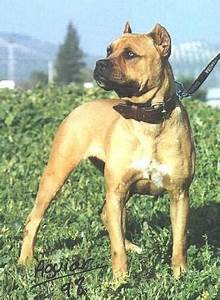
Label: cane